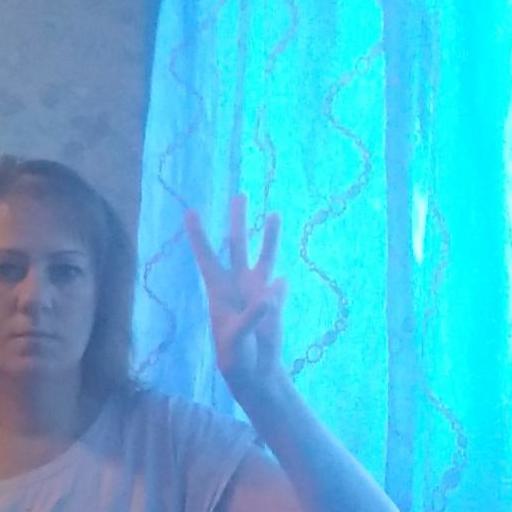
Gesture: three